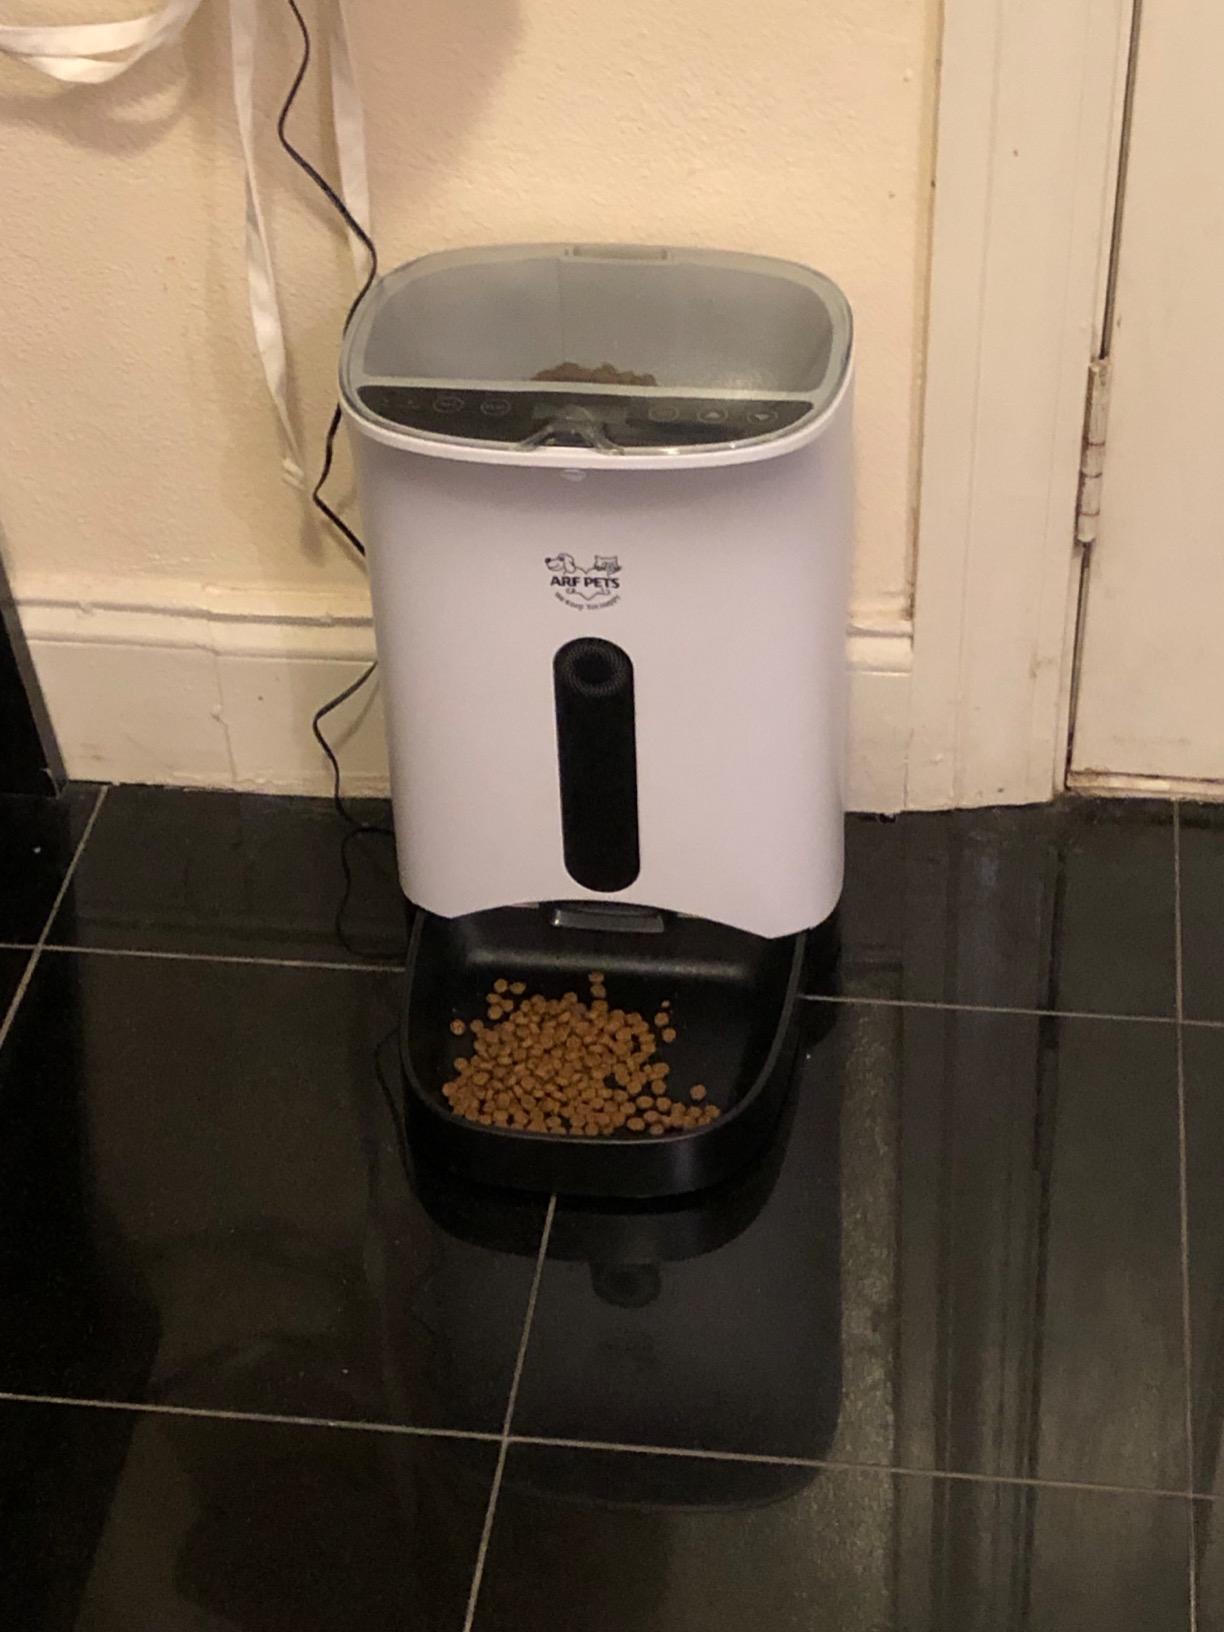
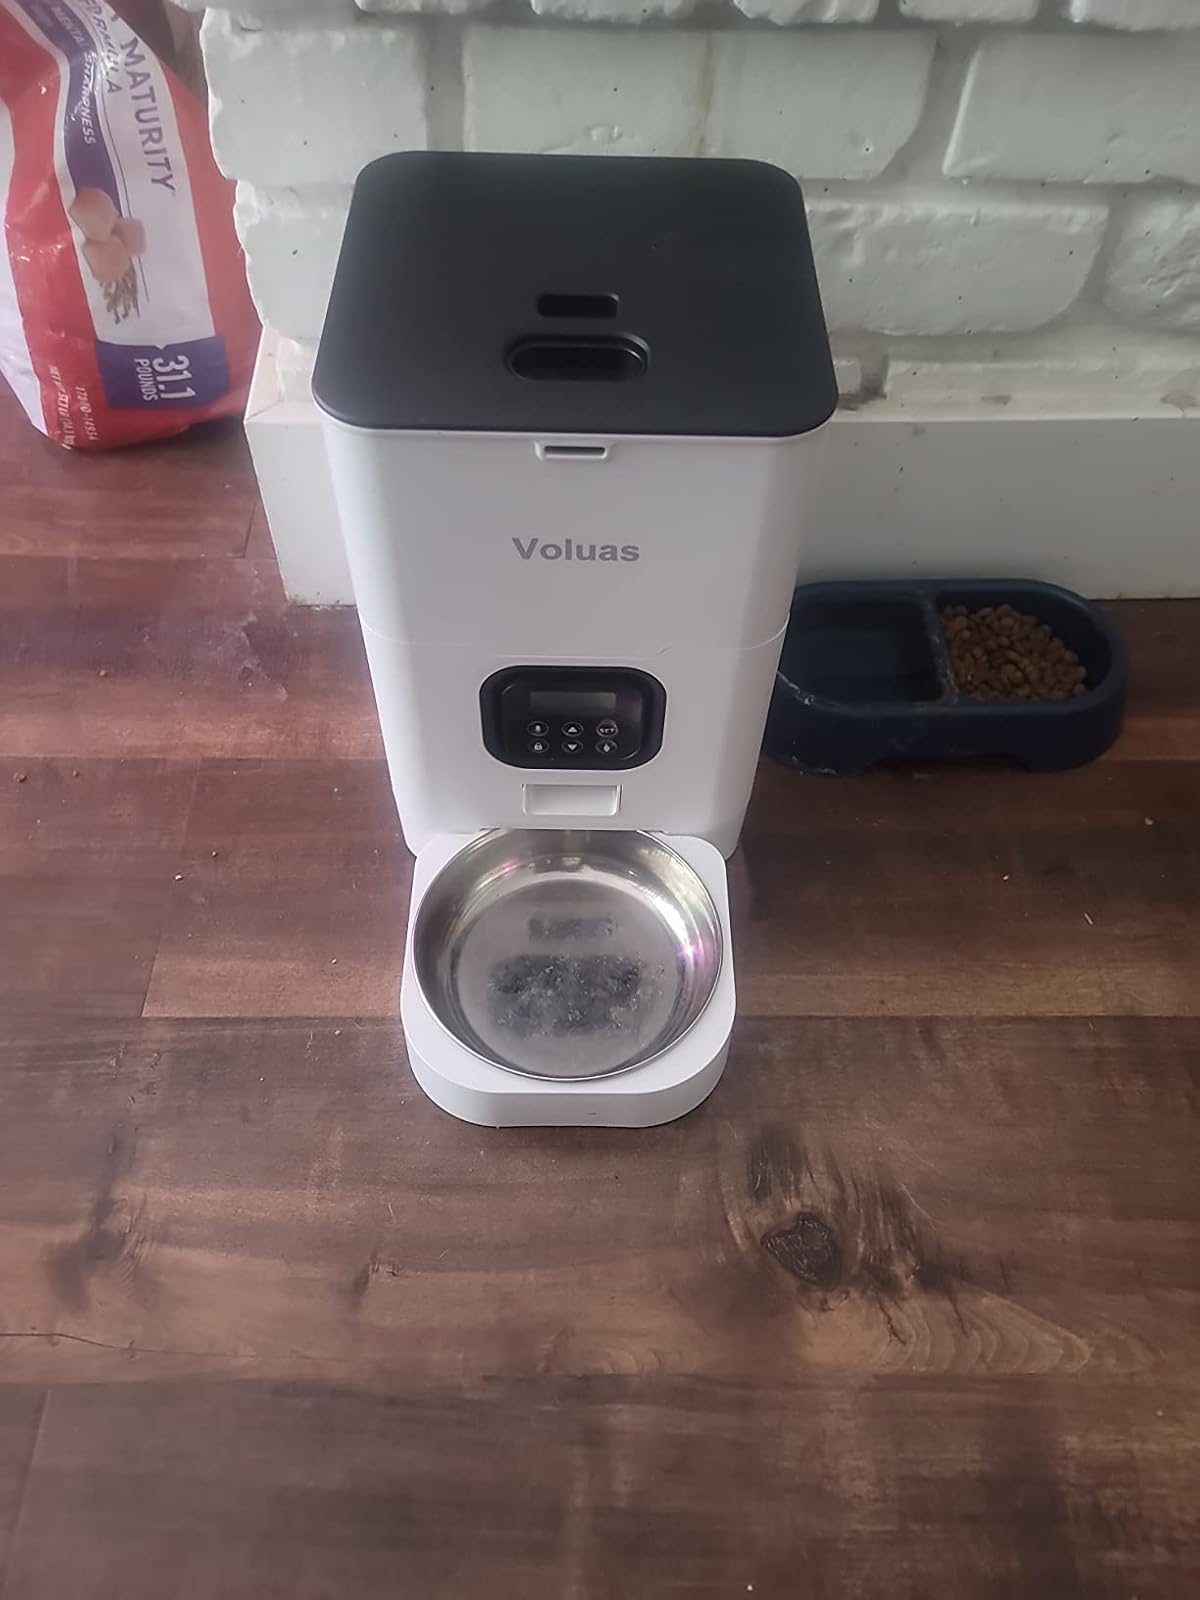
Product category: items_feeder
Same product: no